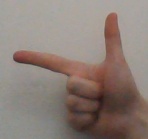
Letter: yaa